Transport in Belgium

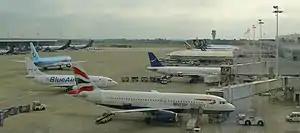
Brussels Airport is the main airport in Belgium.

Brussels - Port of Brussels (also accessible for ocean-going ships)